ASD Roma City FC

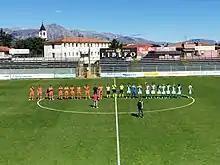
Avezzano-Roma City (2022–23 Serie D)

A.S.D. Sporting Città di Fiumicino was a football club from Fiumicino, a "comune" that split from Rome "comune" in 1992. The registration number of the club was 940,722. In the last season as Sporting Città di Fiumicino, the club finished as the runner-up of Group A. At the end of 2015–16 season Sporting Città di Fiumicino was merged with Pol.D. Fregene. They are both from Fiumicino. Sporting Città di Fiumicino itself, was formed by a merger of A.S.D. Città di Fiumicino (81,943) and A.S.D. Sporting Fiumicino. The merge was gazetted in 2014, but according to the club itself, they merged in 2013.